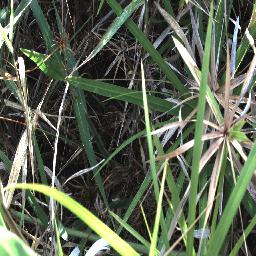
Label: negative